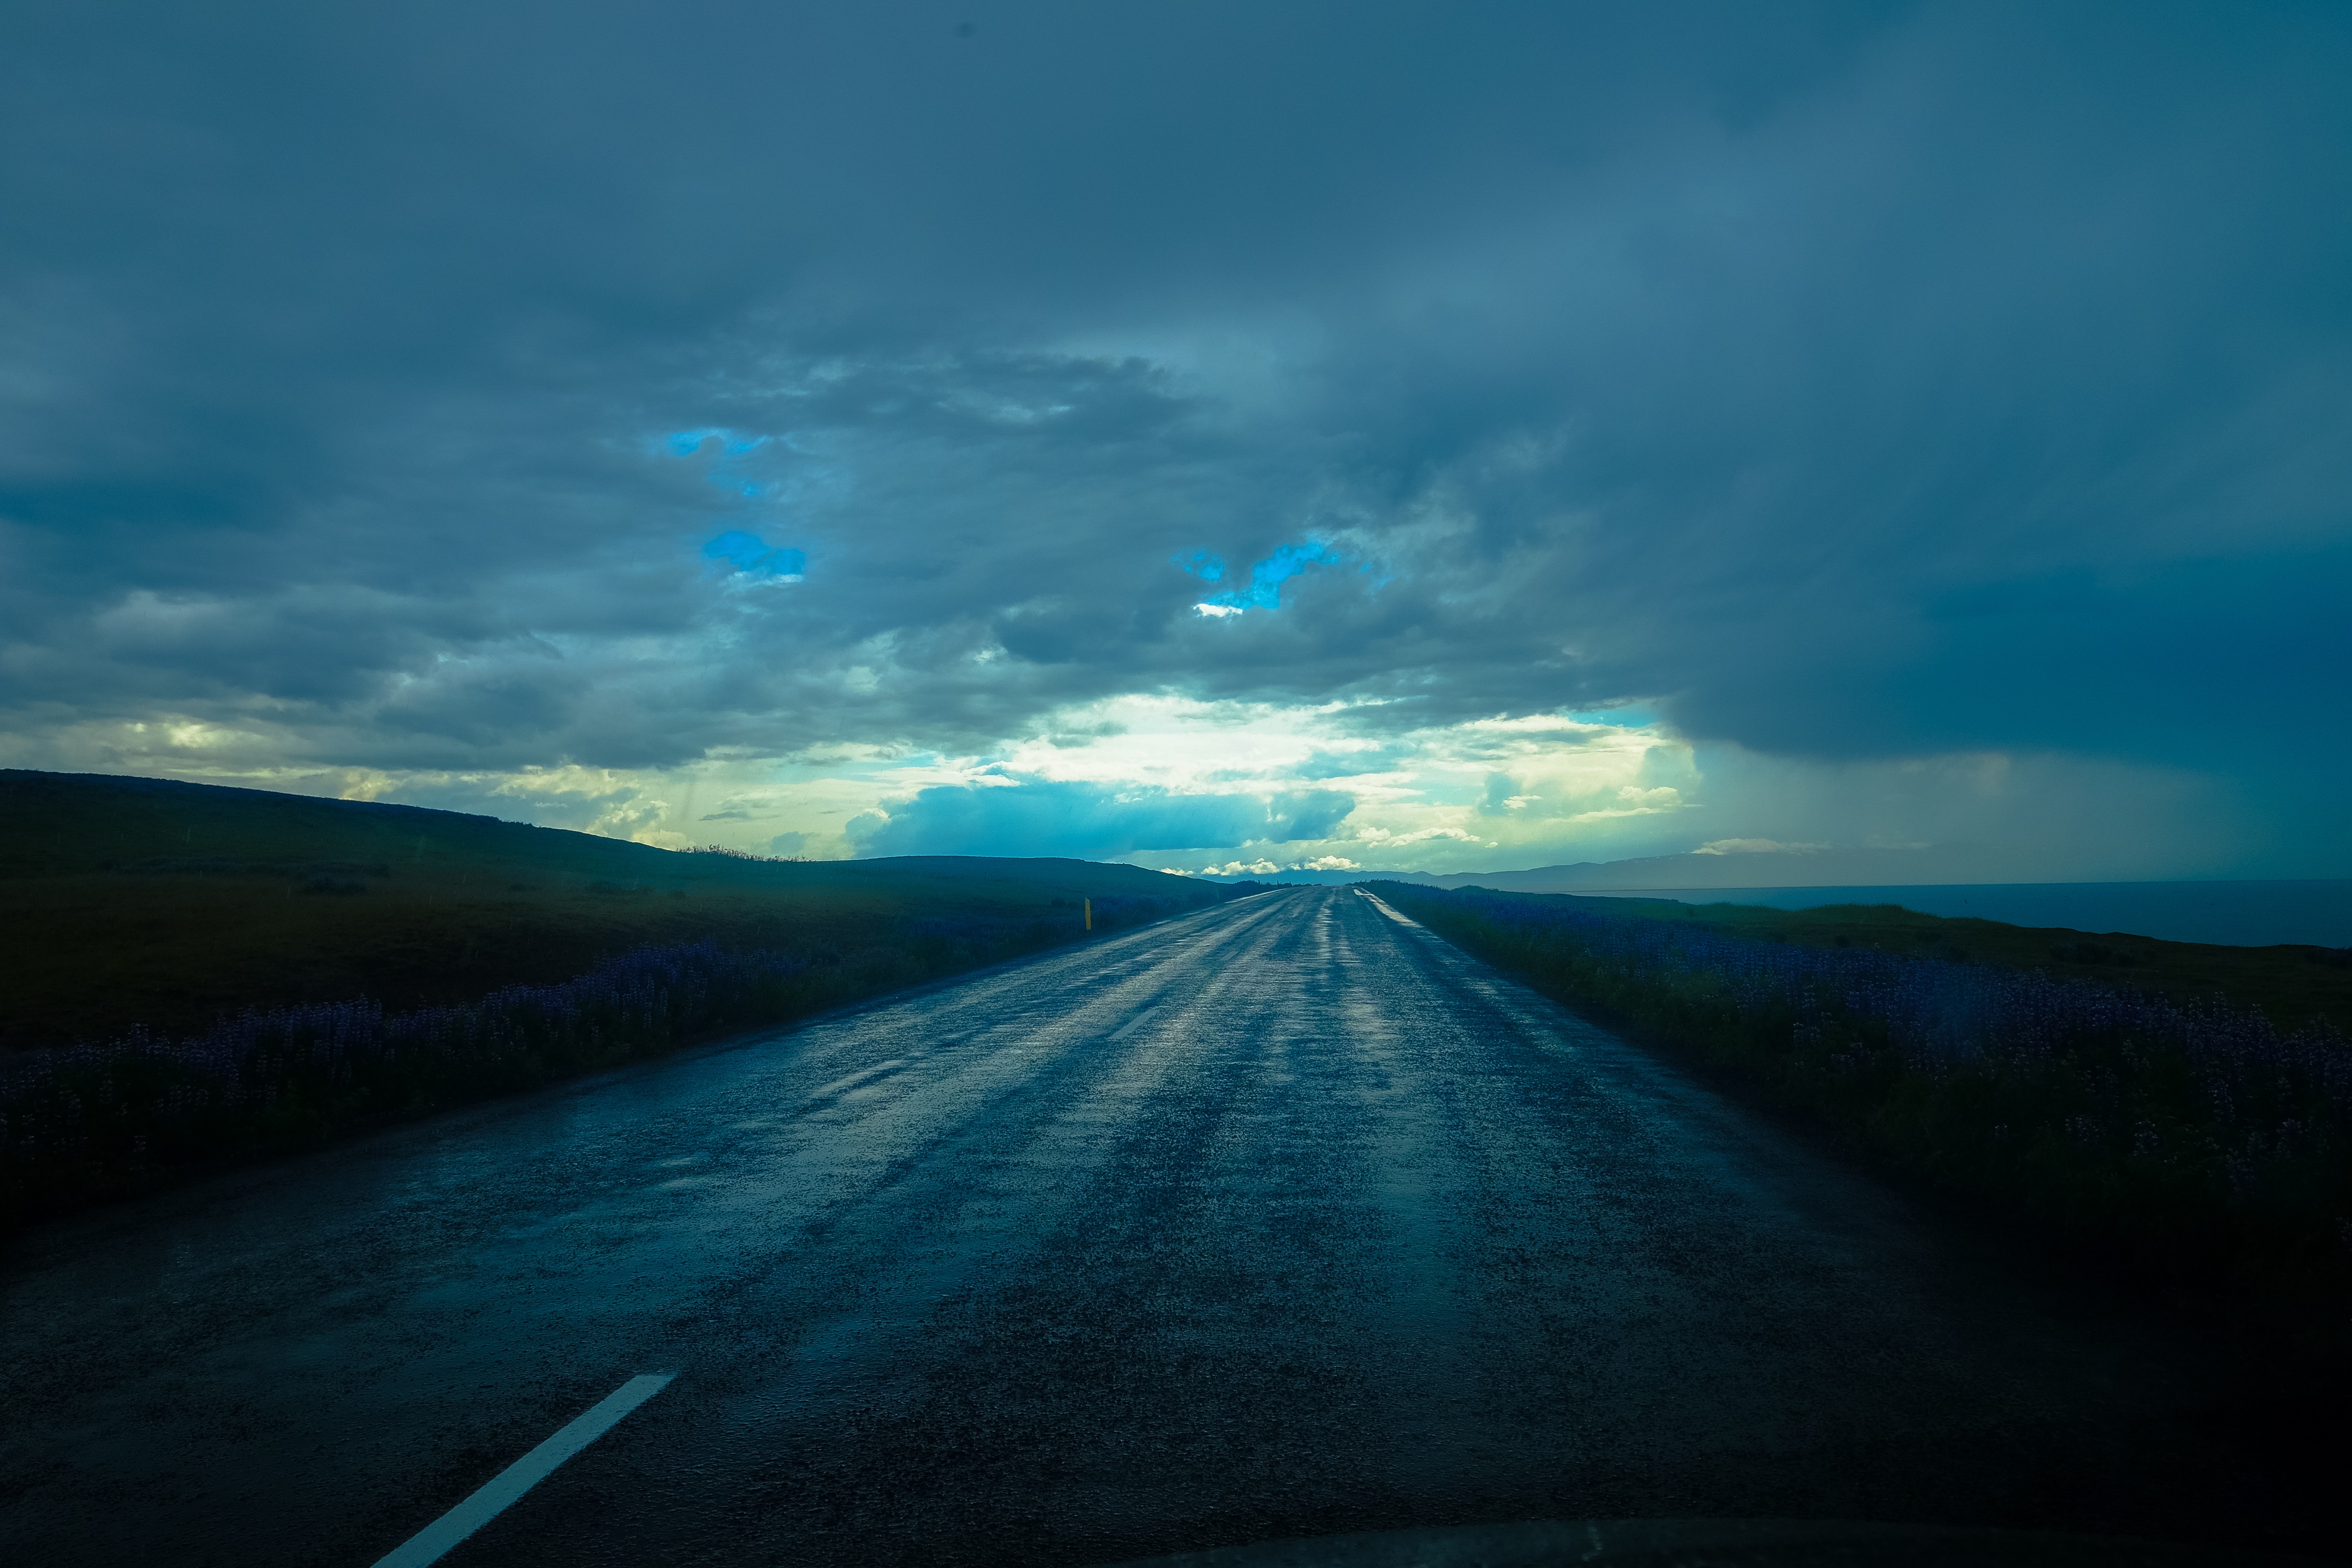
sky, blue, road, cloud, horizon, natural landscape, light, highway, road trip, atmosphere, infrastructure, darkness, ecoregion, landscape, asphalt, road surface, plain, photography, thoroughfare, night, nonbuilding structure, meteorological phenomenon, freeway, grassland